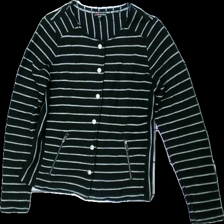
View: front
Type: Cardigan
Category: Ladies
Brand: Not in the list
Brand text on label: street one
Colors: Black, White
Material: 57% Cotton 43% Polyester
Pattern: Striped
Cut: Regular
Size: 38
Price range: 50-100
Recommended usage: Reuse
Description: Striped cardigan with buttons